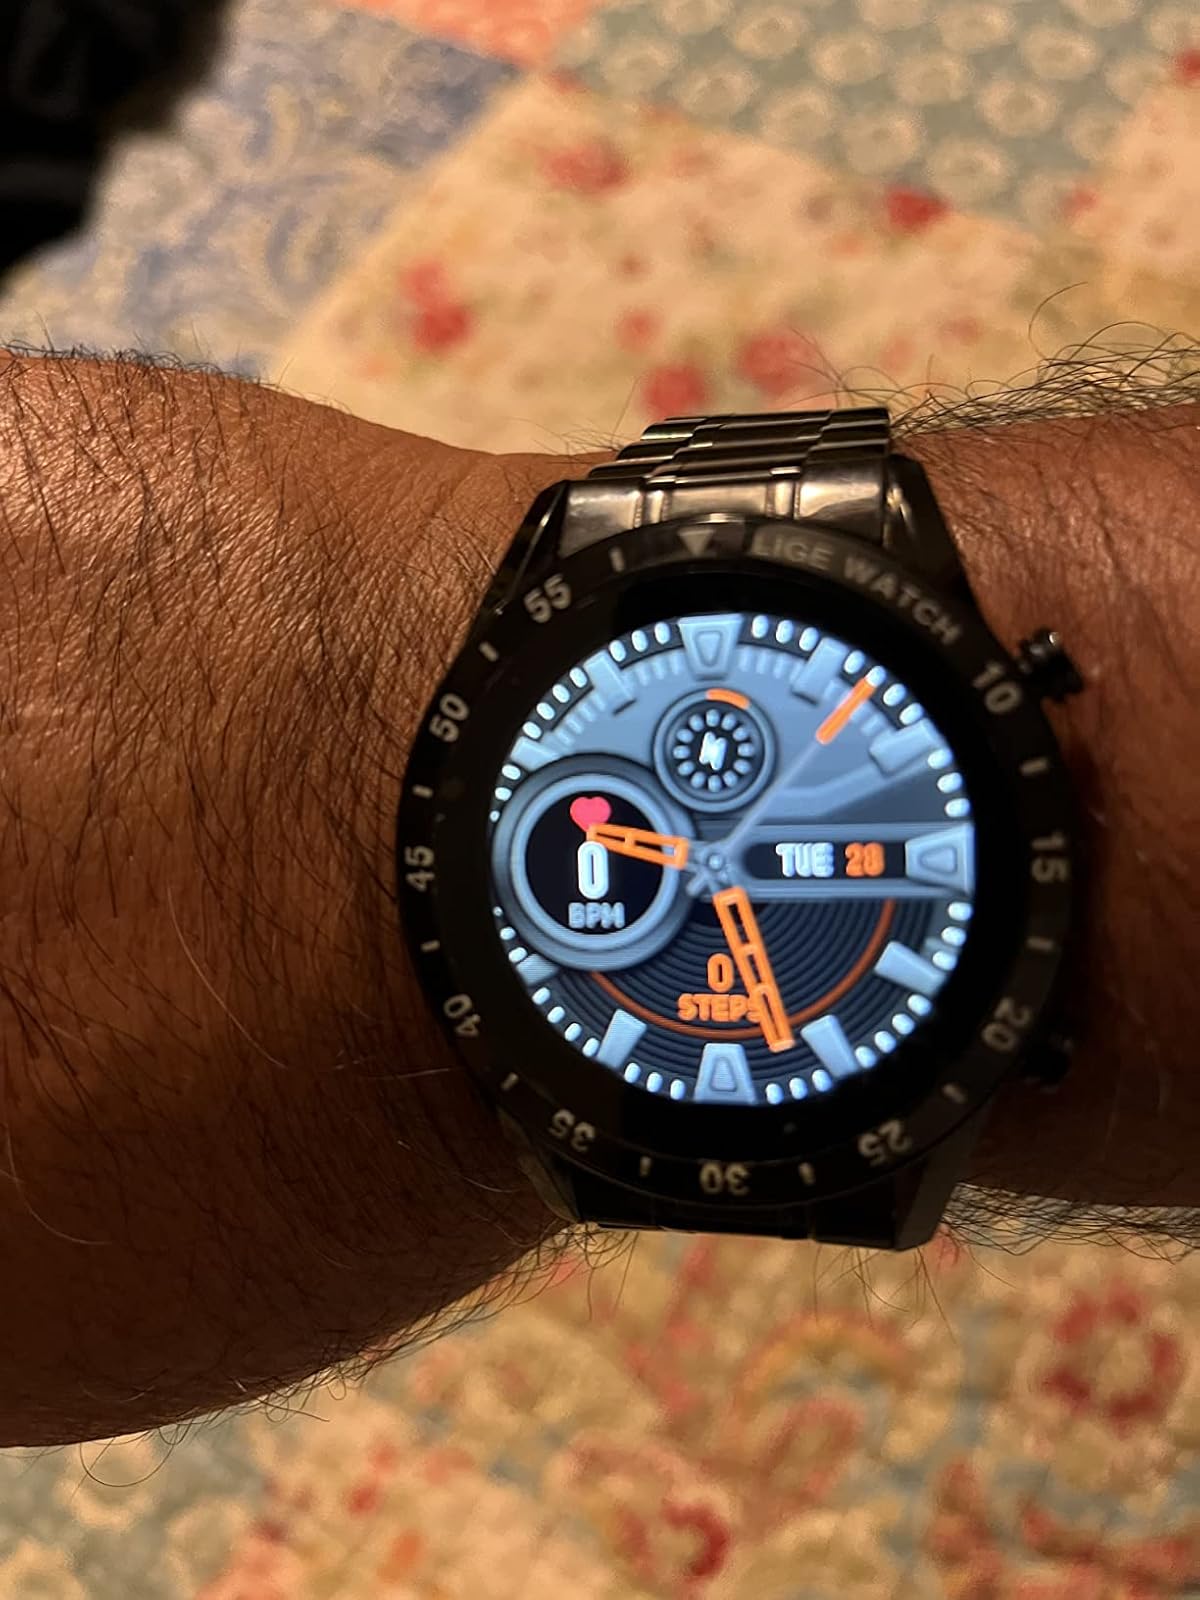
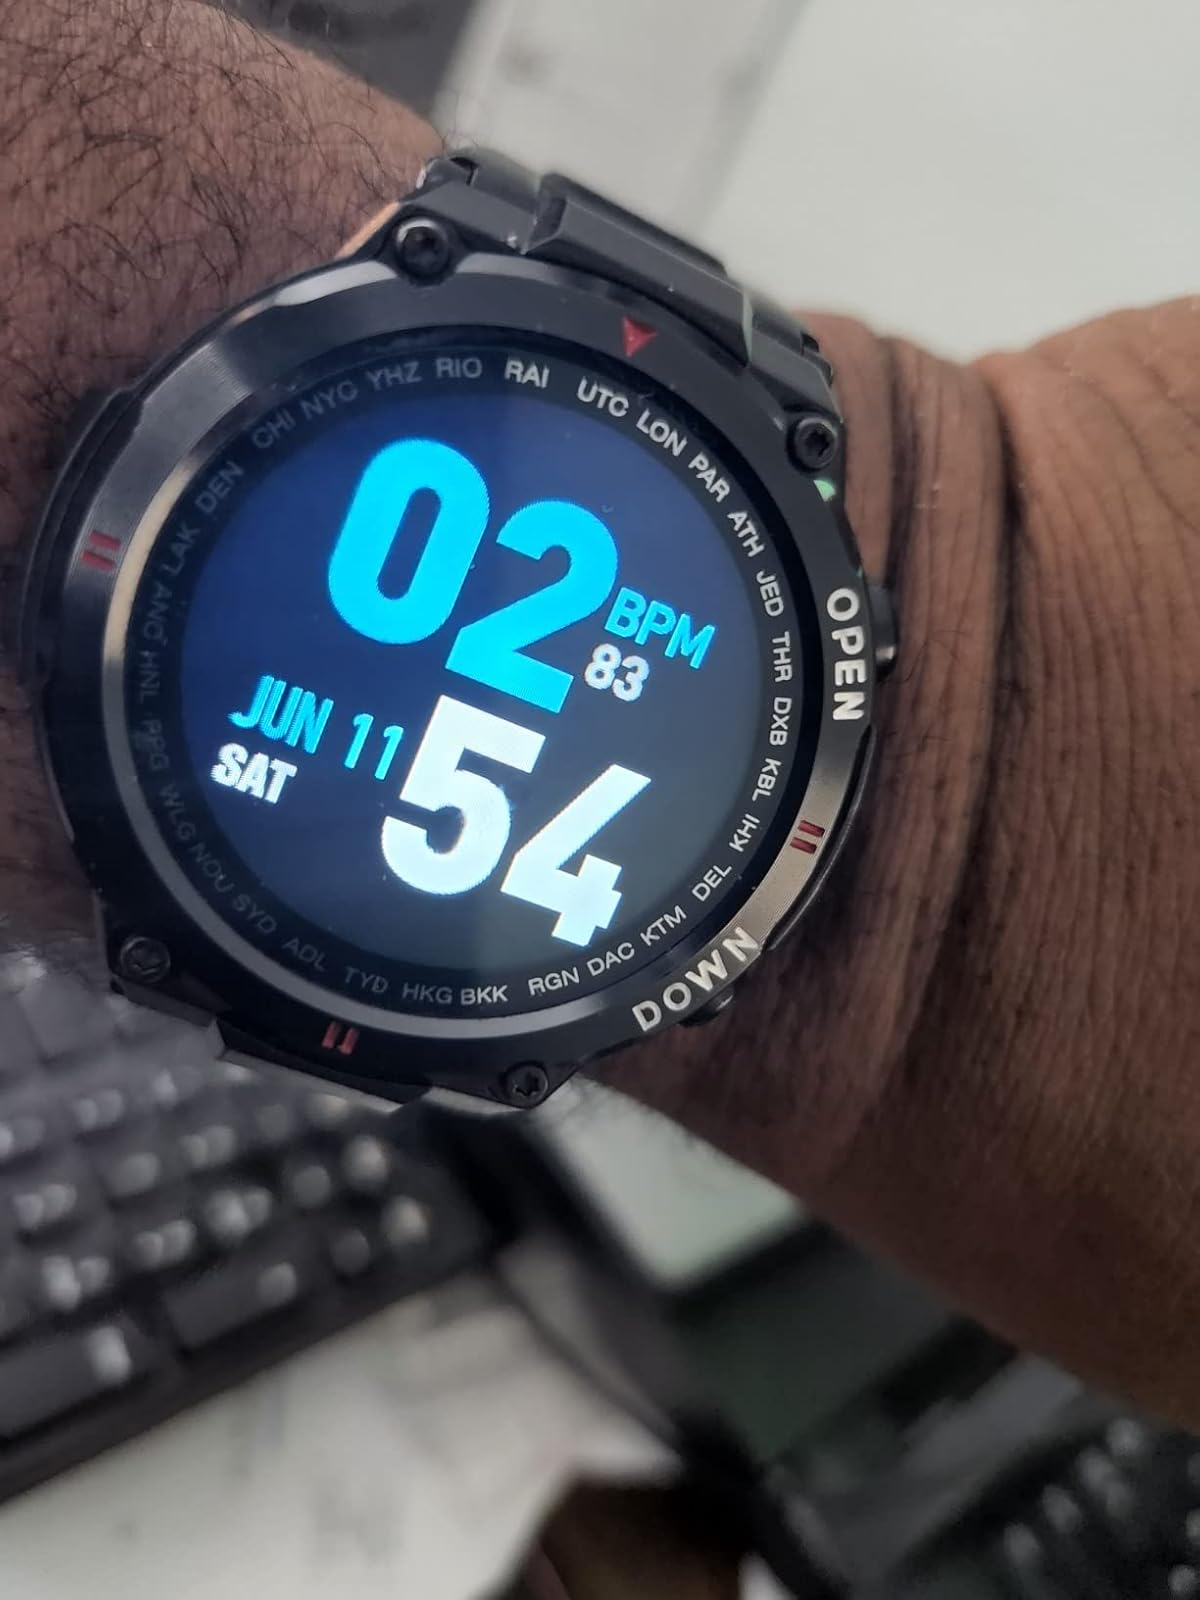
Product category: smartwatch
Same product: no